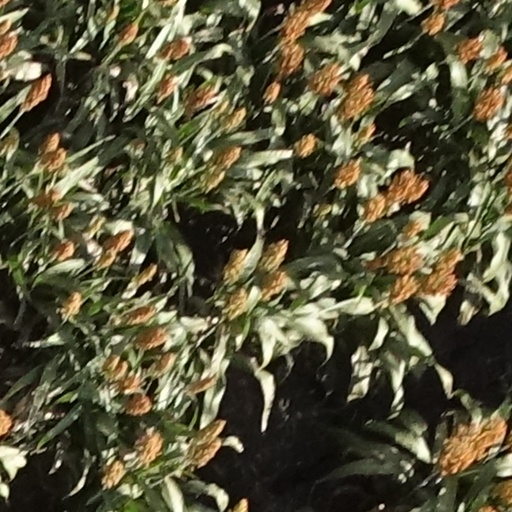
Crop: sorghum